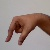
The image shows a hand gesture representing the letter 'Q' in Indian Sign Language.